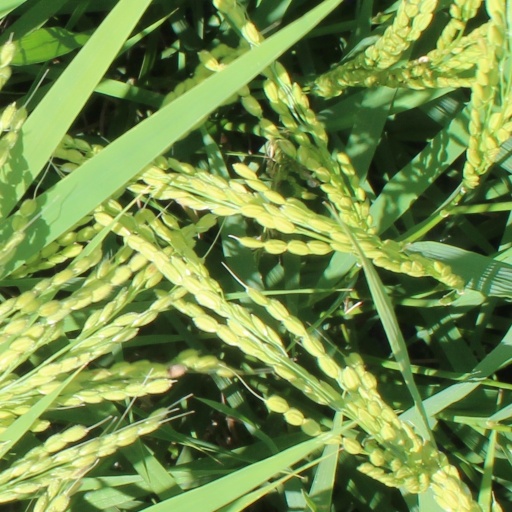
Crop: rice